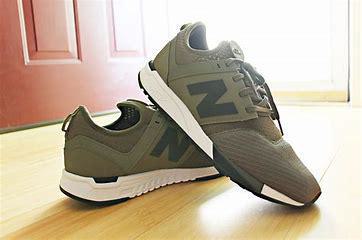
Brand: New
Model: Balance 247